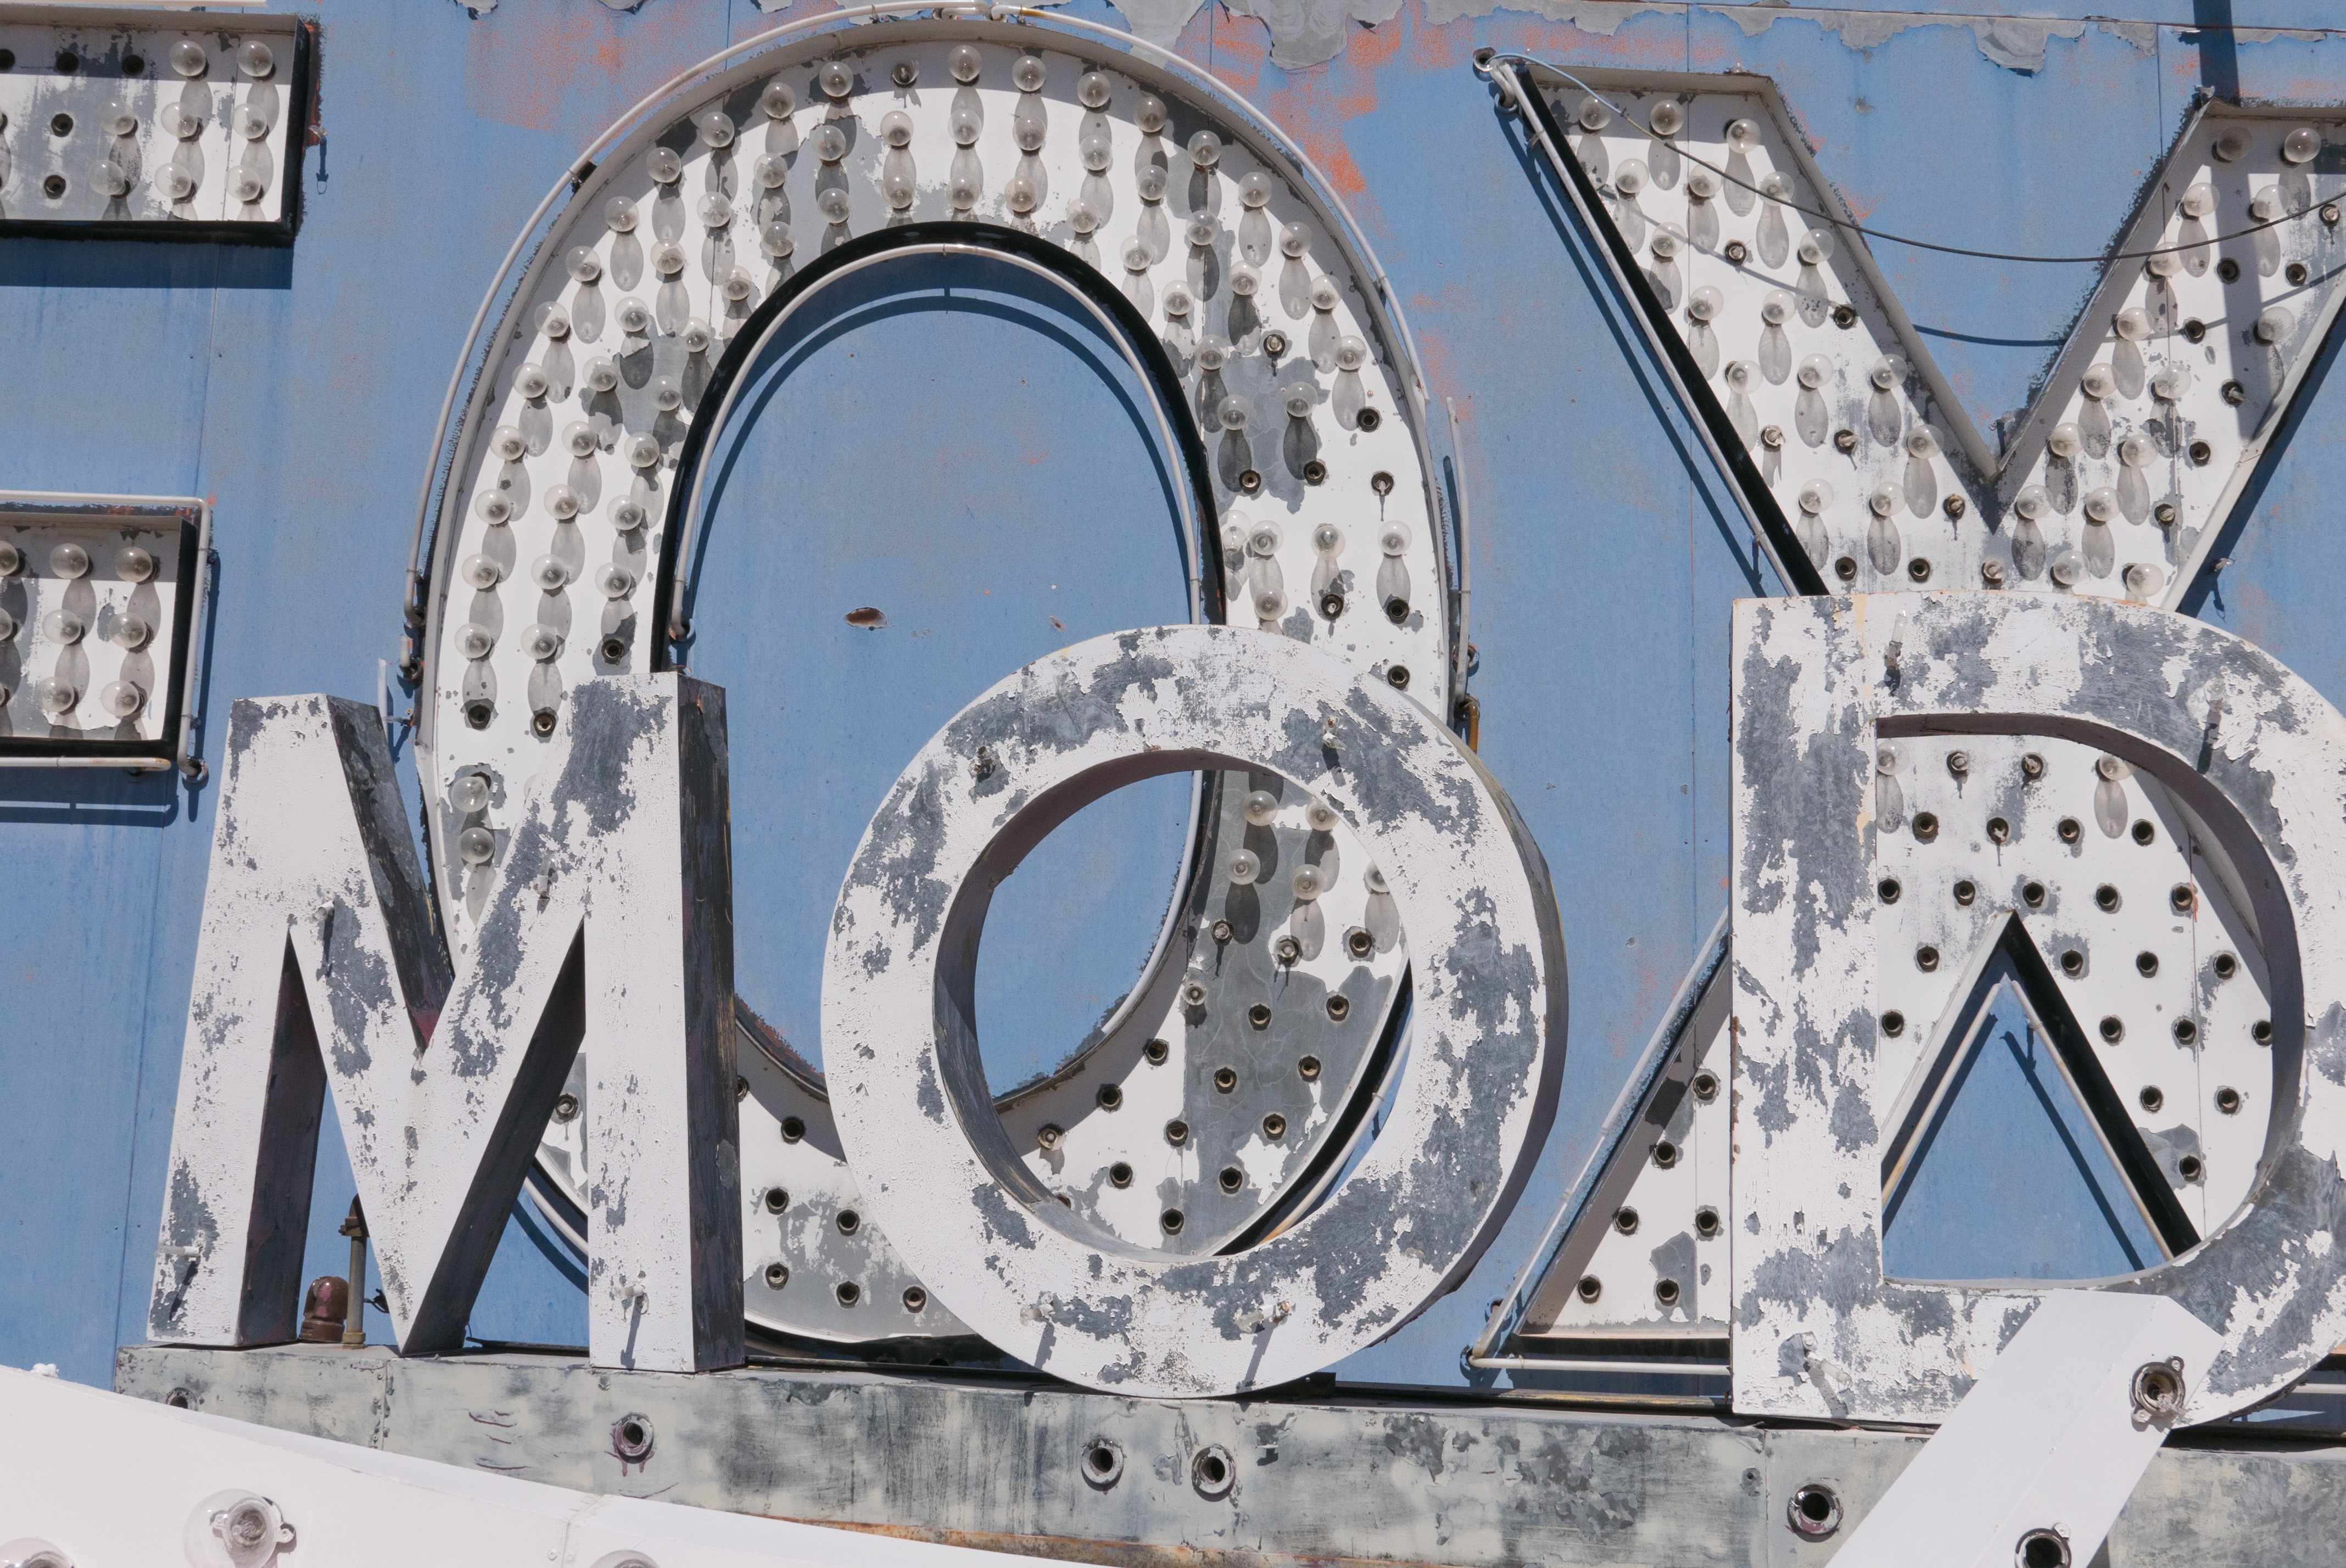
architecture, wheel, number, arch, facade, sculpture, art, design, iron